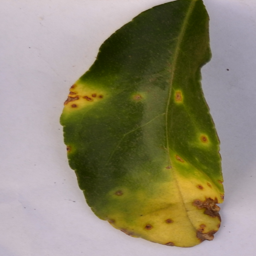
Plant part: leaf
Disease: canker